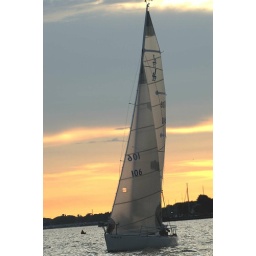
Clear Lake, Texas Wednesday sail boat races in 2005